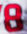
Number: 8